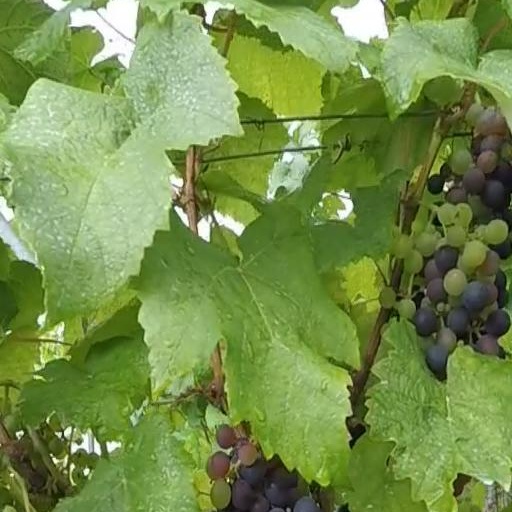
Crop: grape